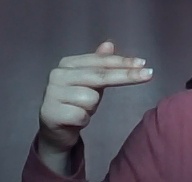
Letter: ghain